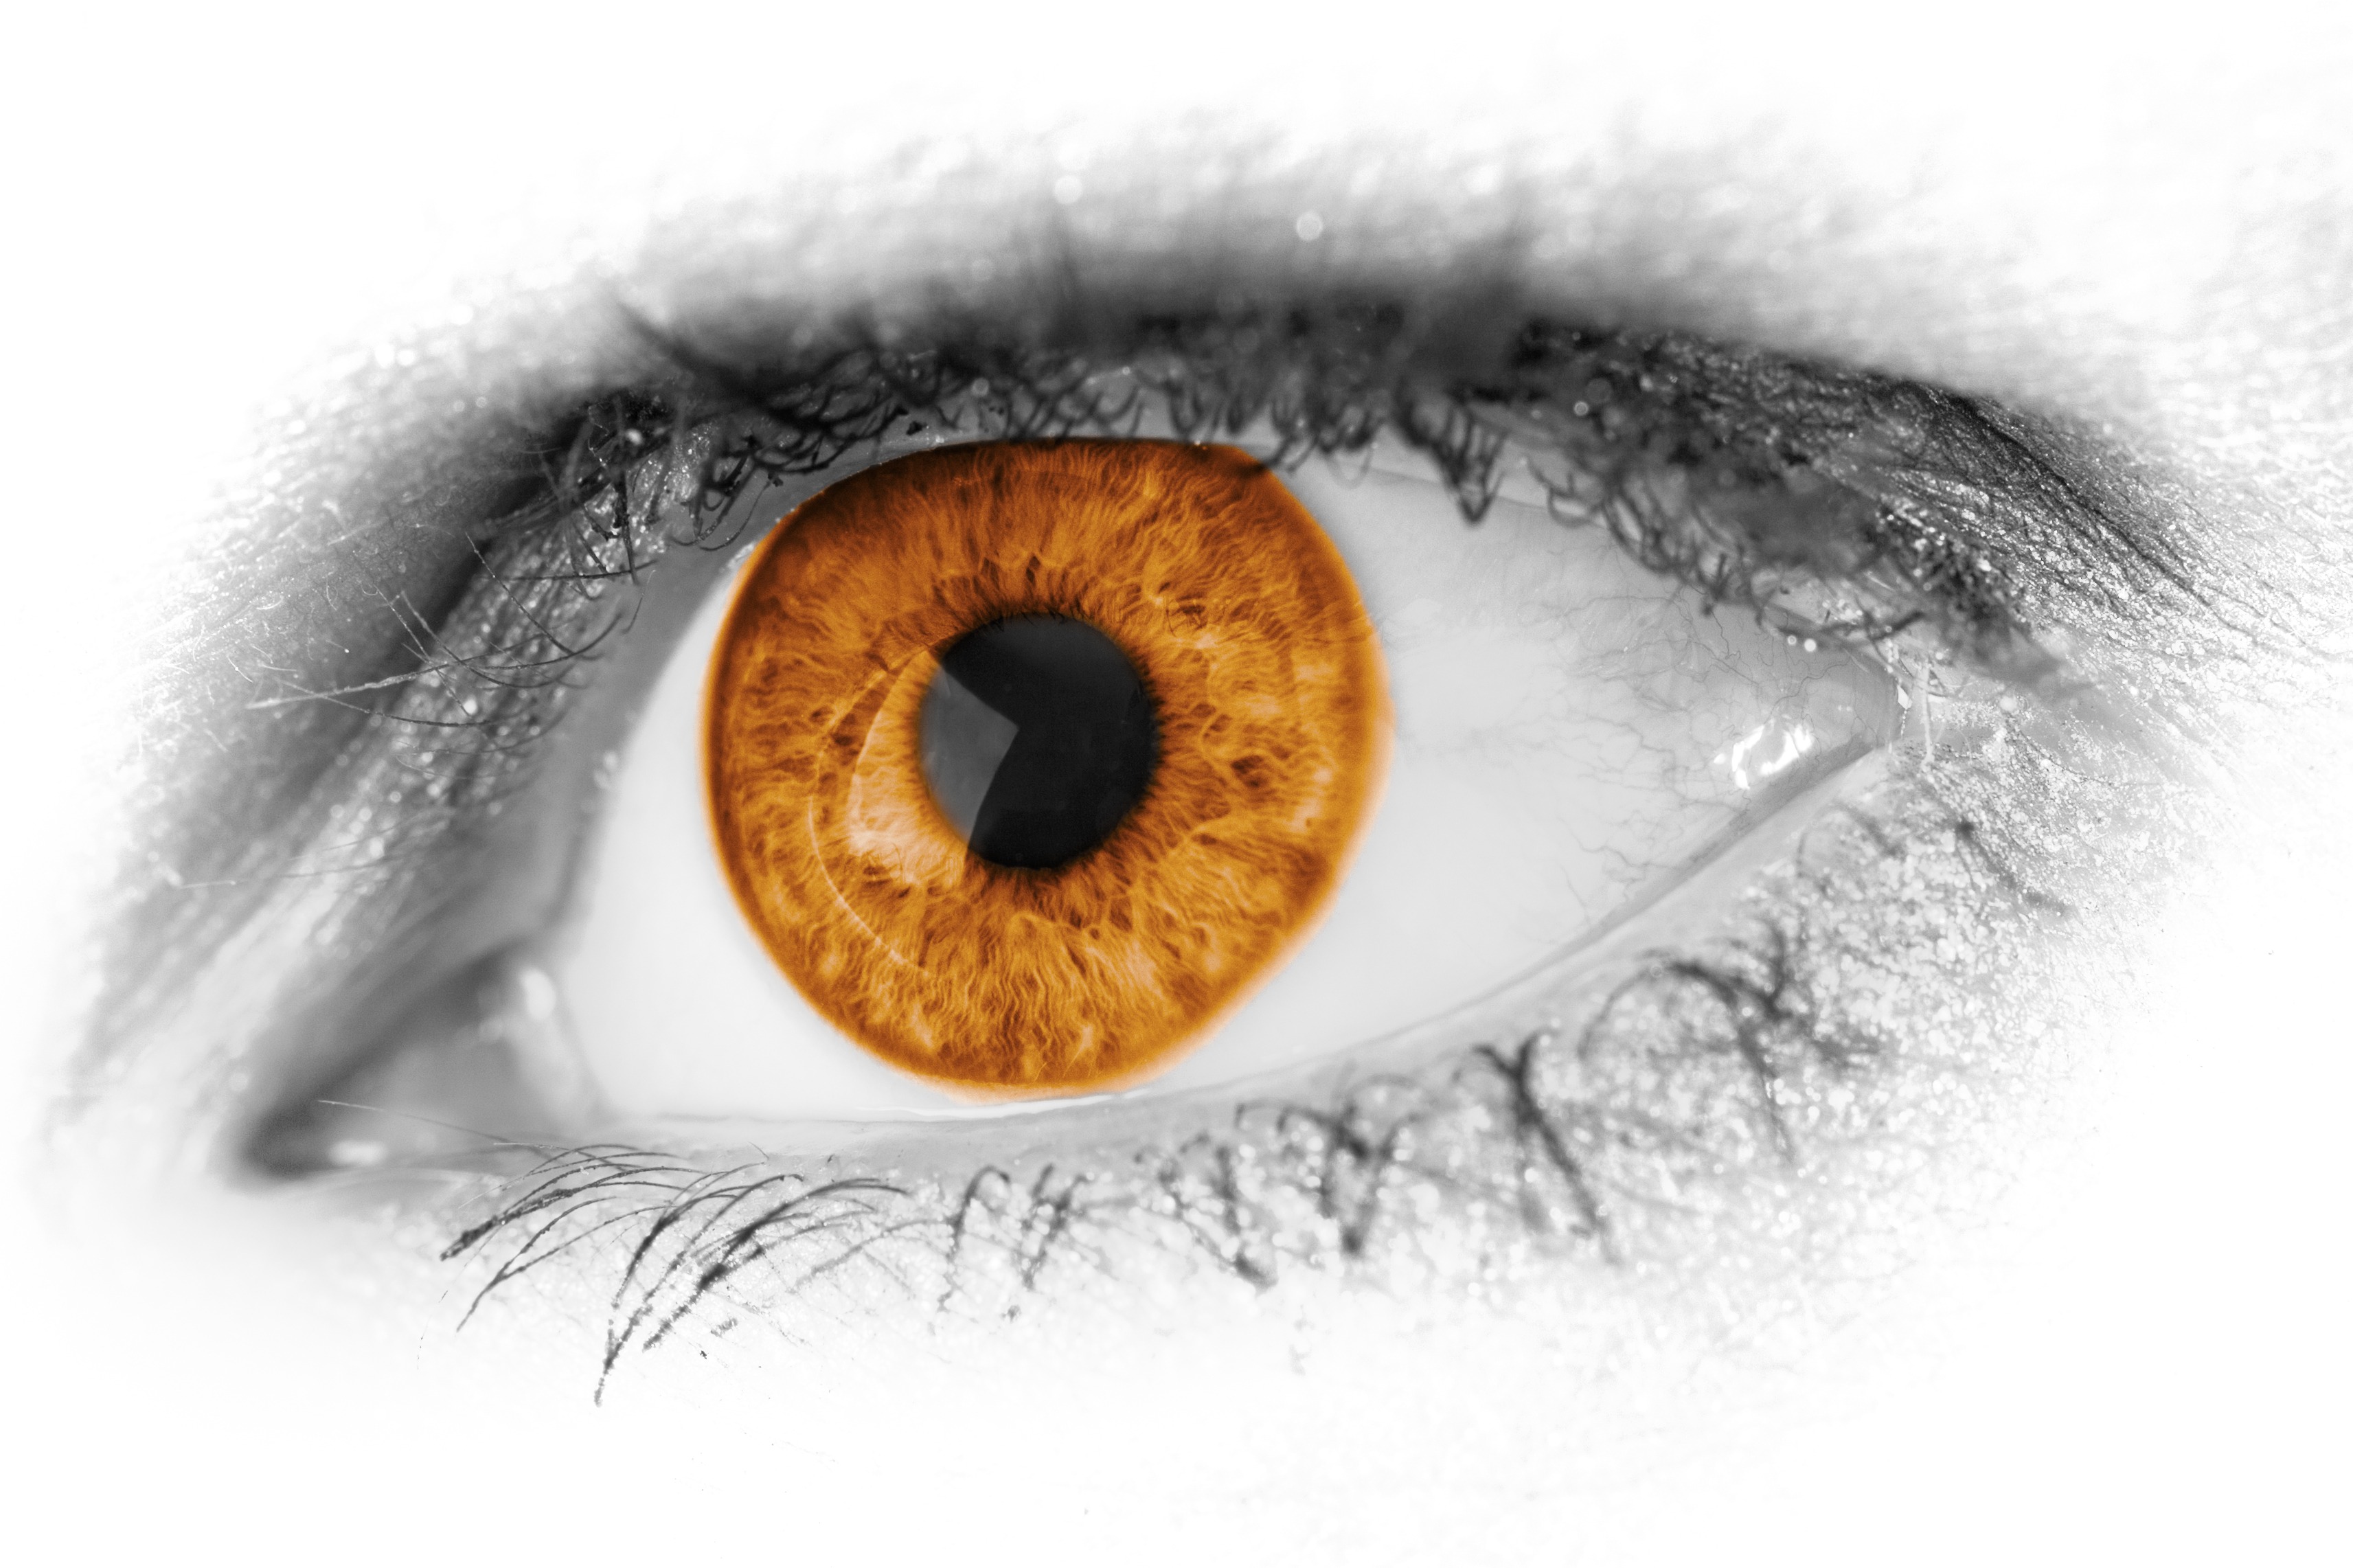
abstract, woman, female, macro, brown, human, ear, close, lip, mouth, eyelash, pupil, close up, human body, face, nose, iris, eye, vision, head, look, beauty, see, beautiful, detail, organ, eyeball, eyelashes, optical, vision care